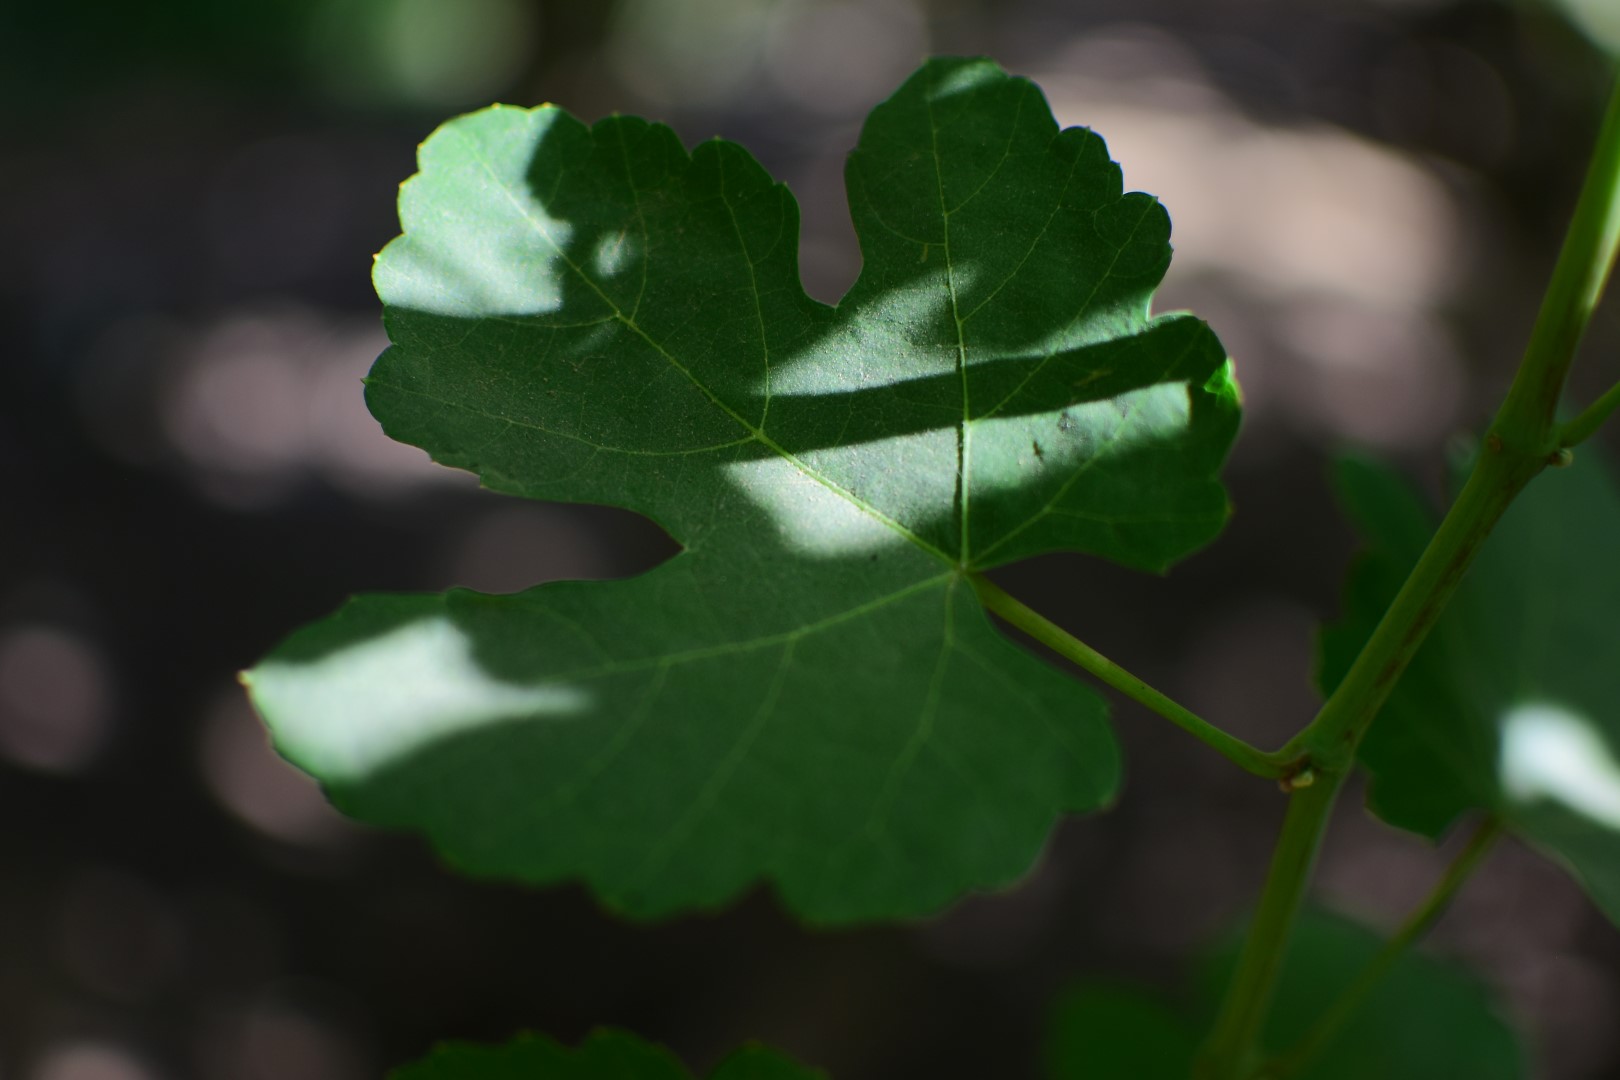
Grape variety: Shdah